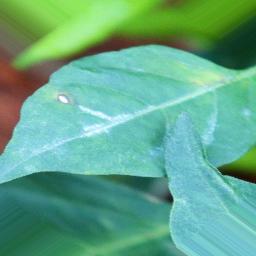
Label: cercospora